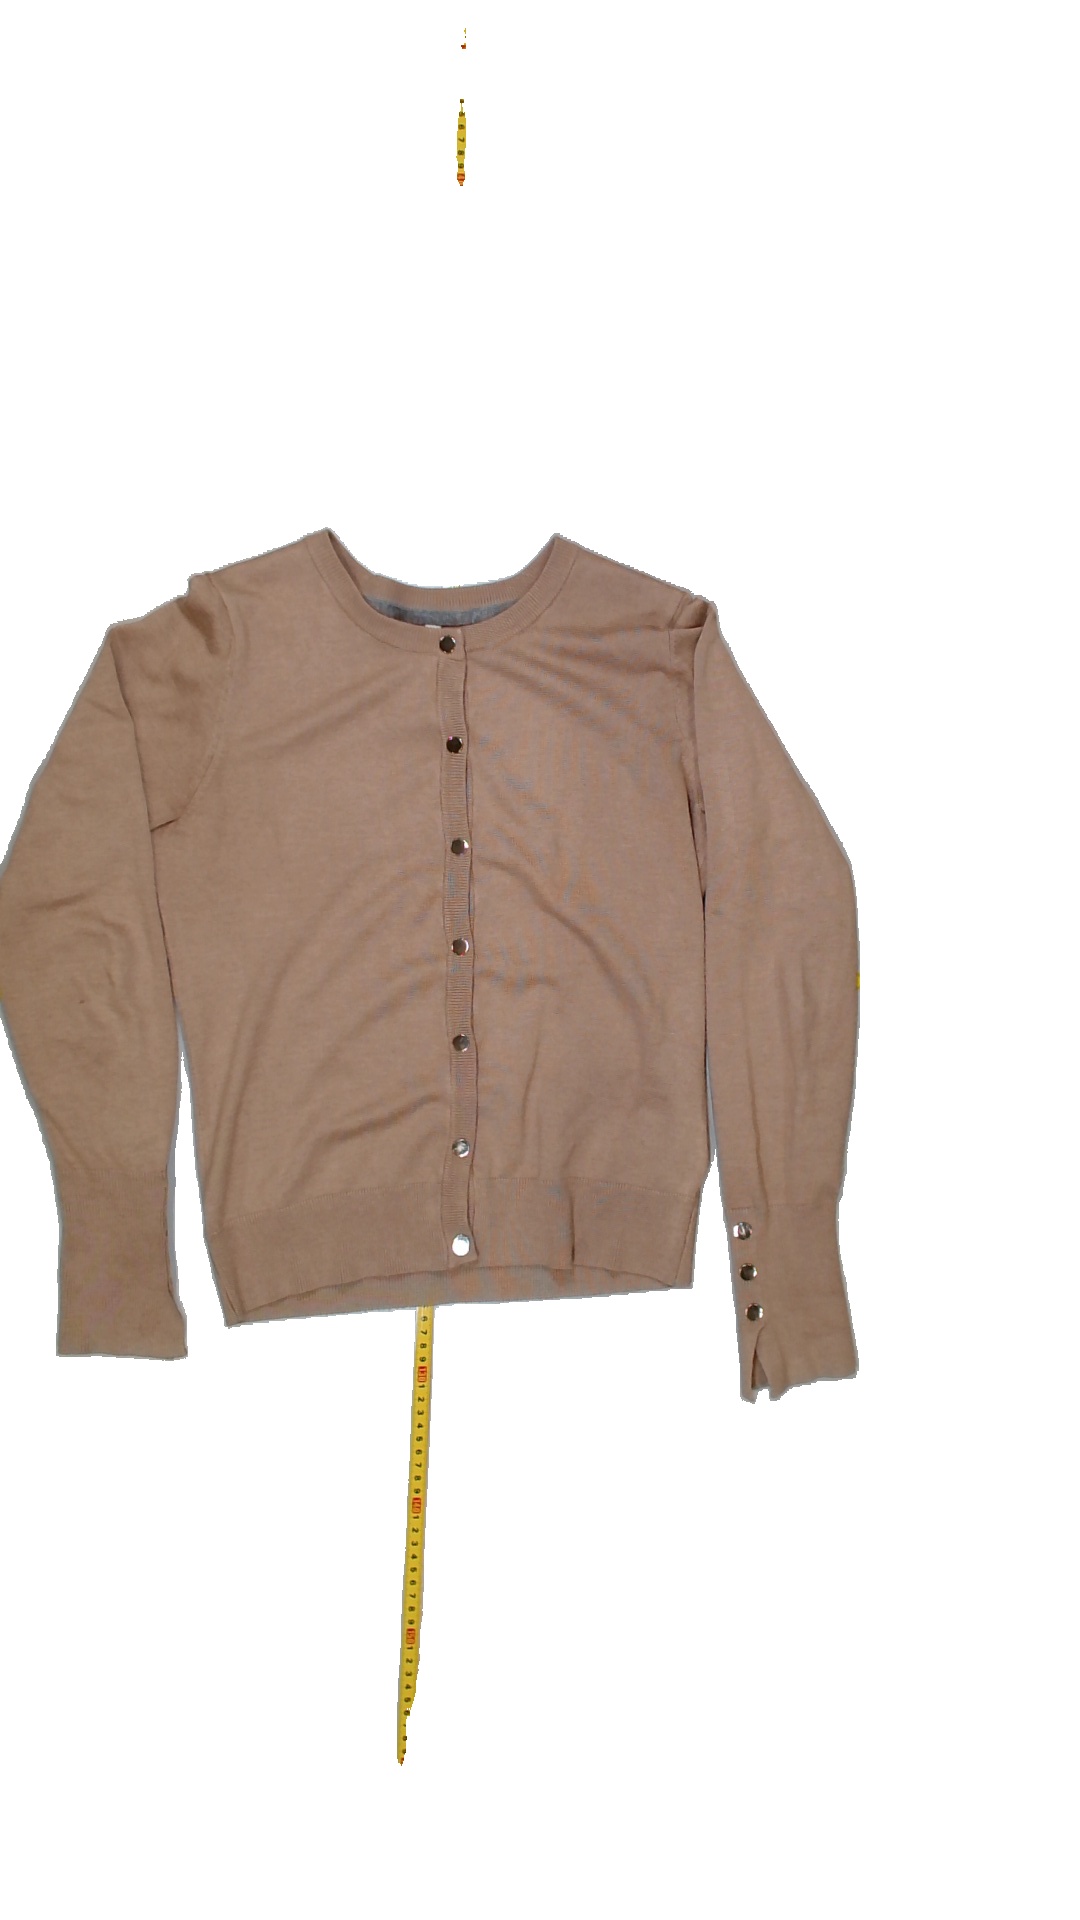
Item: Cardigan (Ladies)
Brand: Not Applicable
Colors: Beige
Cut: Regular, C-collar
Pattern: Plain
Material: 100% viscose
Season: All
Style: No trend
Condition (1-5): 3
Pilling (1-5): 3
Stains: Yes
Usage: Export
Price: <50